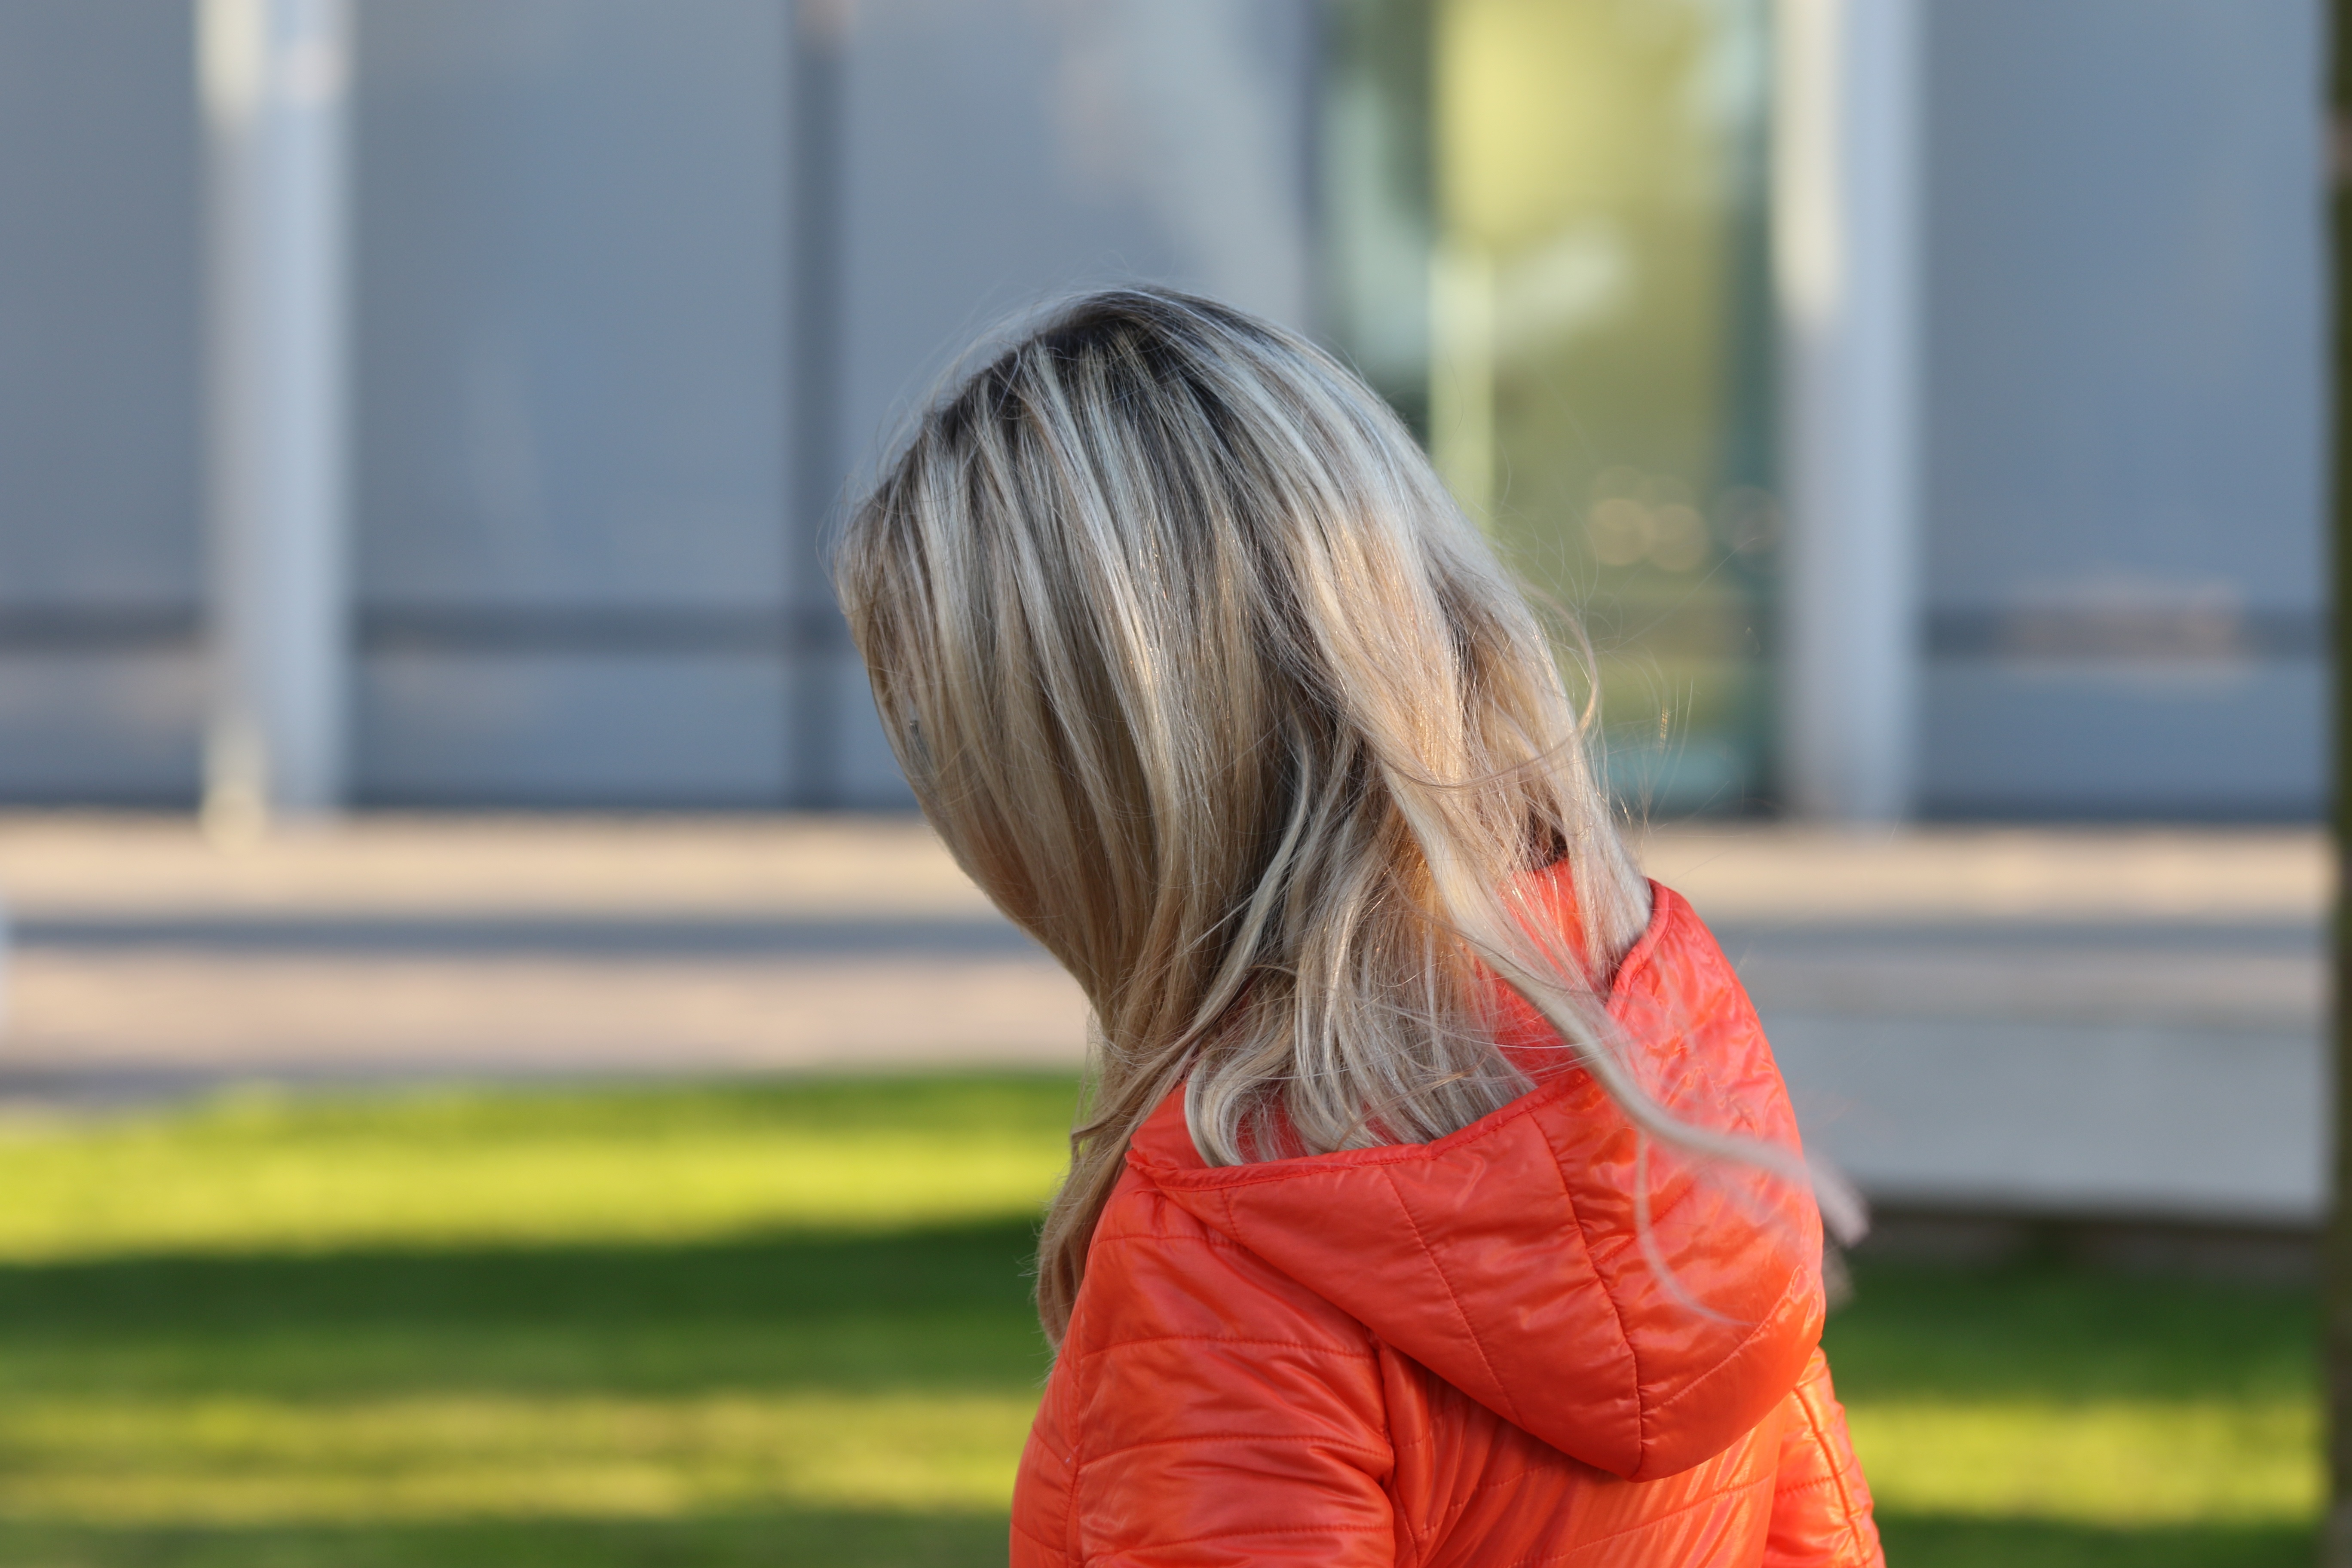
person, girl, play, spring, red, color, child, toddler, emotion, portrait photography